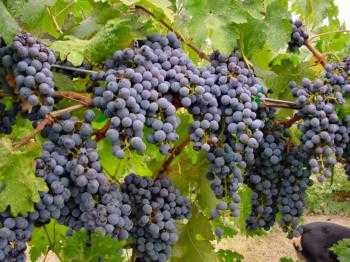
Label: Grapes